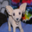
Label: dog